Anatolian Ringbeater

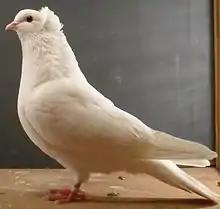
Anatolian Ringbeater

The Anatolian Ringbeater is a breed of fancy pigeon. Anatolian Ringbeaters, along with other varieties of domesticated pigeons, are all descendants from the rock pigeon ("Columba livia").